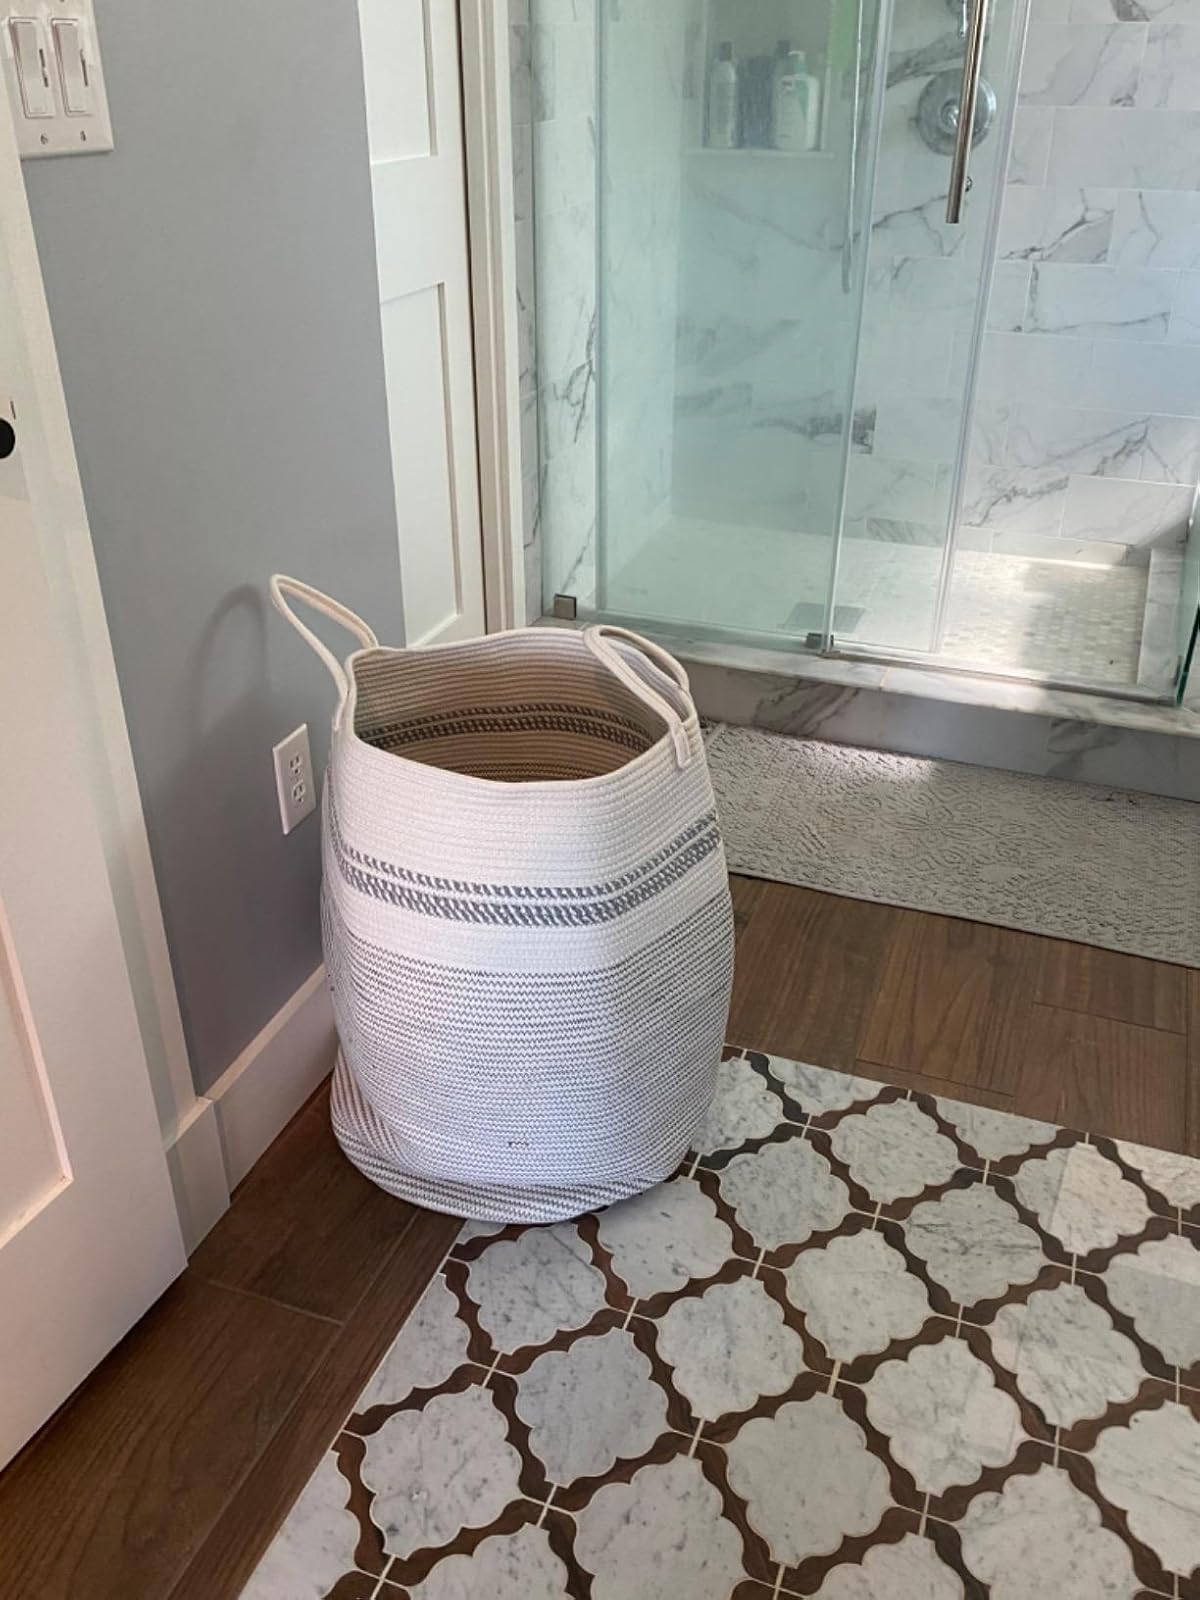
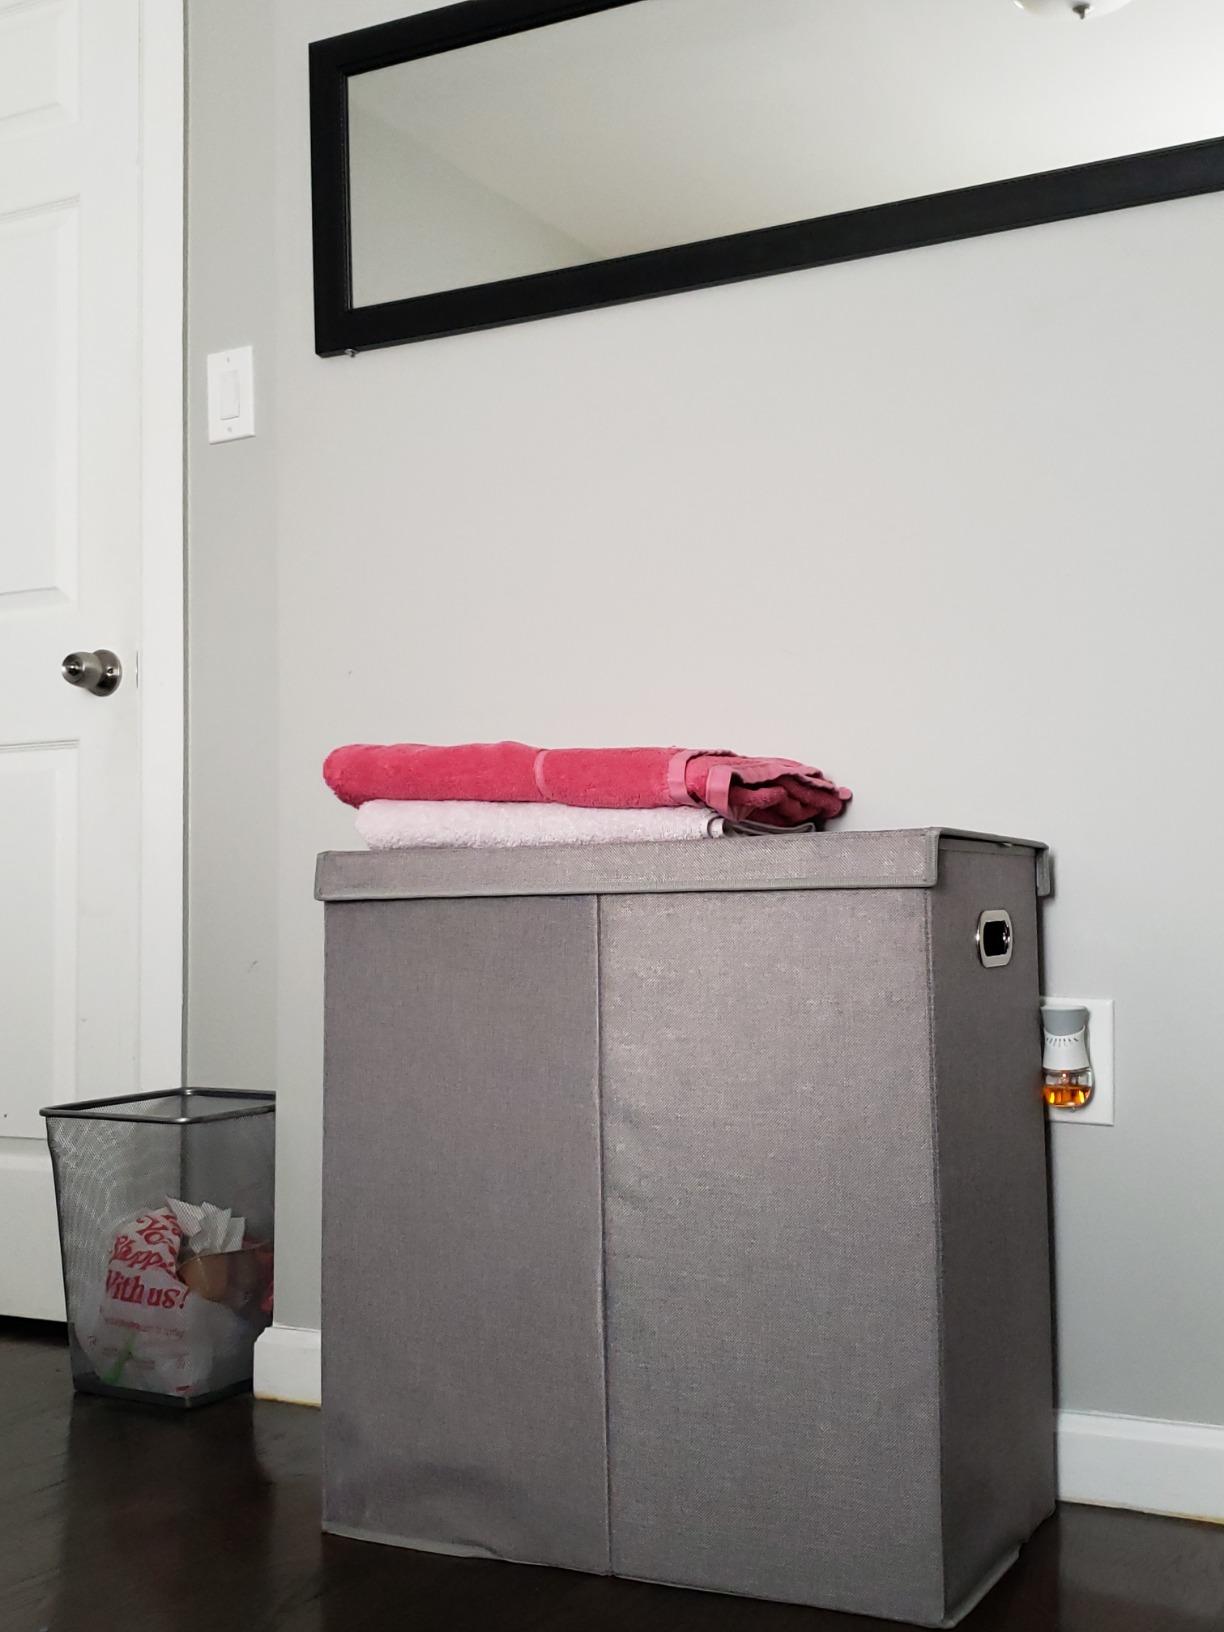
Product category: items_hamper
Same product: no